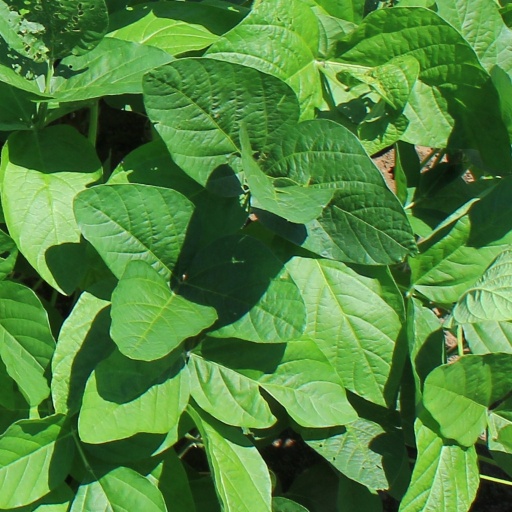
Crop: soybean